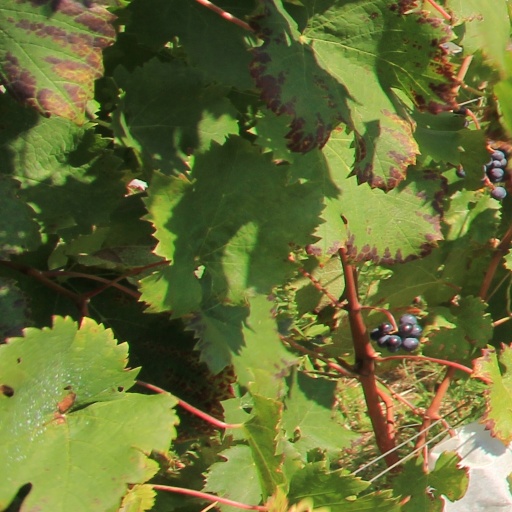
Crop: grape